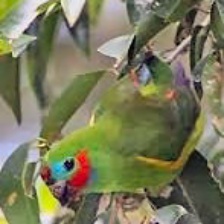
Species: DOUBLE EYED FIG PARROT
Scientific name: CYCLOPSITTA DIOPHTHALMA